Eremia Grigorescu

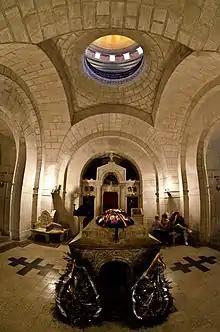
Grigorescu's tomb at the Mausoleum of Mărășești

Grigorescu died in Bucharest in July 1919 of the Spanish flu. He was initially buried at the Mărășești military cemetery; his remains were later moved, as he wished, among the soldiers with whom he fought, in the Mausoleum of Mărășești, built on the land donated by his father-in-law, the landowner George Ulise Negropontes. The inscription on his sarcophagus reads: "With the guards at the Gates of Moldavia, who put a stop to the enemy standing as rocks next to me, I wrote in blood on the ridges of Slănic, Oituz, and Cașin: "You cannot pass through here."